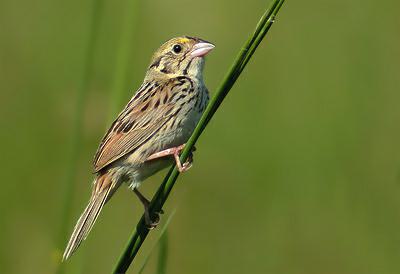
A photo of a henslow sparrow